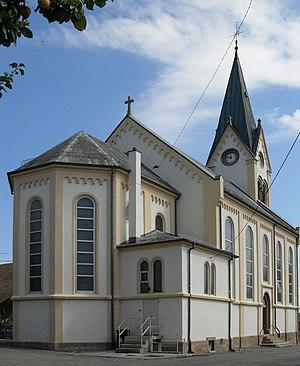
L'église Saint-Valentin d'Attenschwiller